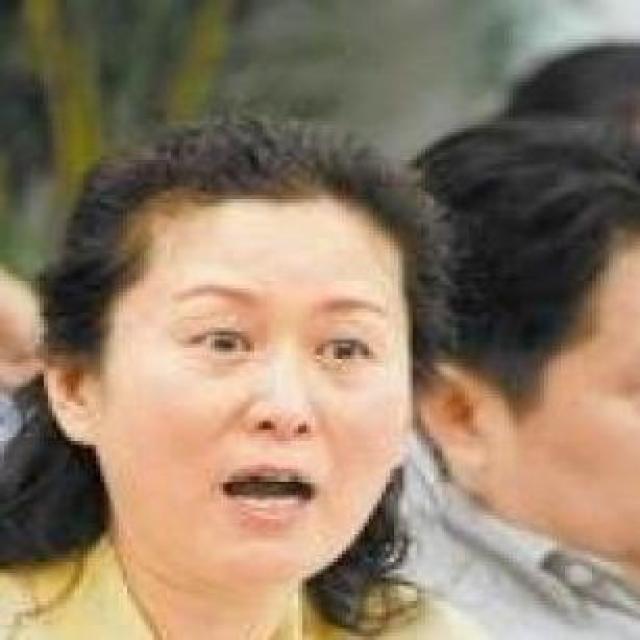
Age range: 45-64